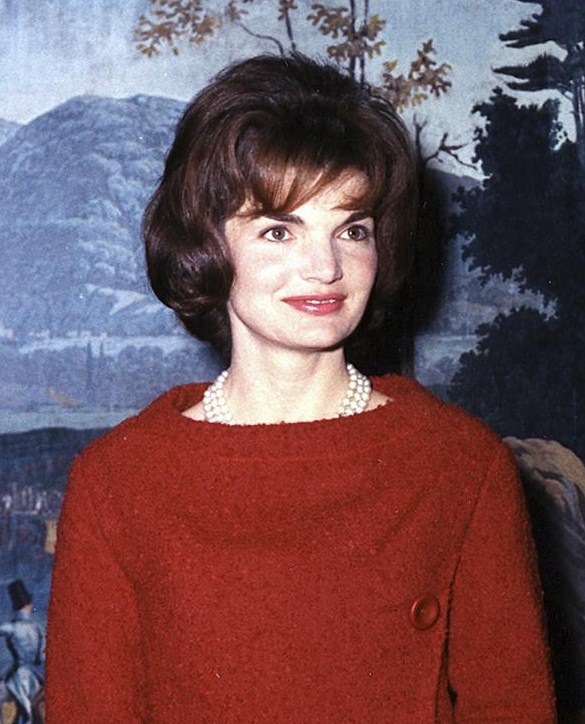
แจ็กเกอลีน เคนเนดี โอนาสซิส

| name = แจ็กเกอลีน เคนเนดี โอนาสซิส
| image =Mrs Kennedy in the Diplomatic Reception Room cropped.jpg
| imagesize = 200px
| caption = แจคเกอลีน เคนเนดี โอนาสซิส ที่ทำเนียบขาวในปี 1961
| order3 = สุภาพสตรีหมายเลขหนึ่งของสหรัฐอเมริกา
| term_start3 = 20 มกราคม ค.ศ. 1961
| term_end3 = 22 พฤศจิกายน ค.ศ. 1963
| president3 = จอห์น เอฟ. เคนเนดี
| predecessor3 = มามี เดาด์ ไอเซนฮาวร์
| successor3 = เลดี เบิร์ด จอห์นสัน
| birth_place = แทมป์ตัน นิวยอร์ก
| constituency
| party = พรรคเดโมแครต
| spouse = จอห์น เอฟ. เคนเนดี(1953-1963) อริสโตเติล โอนาซิส(1968-1975)
| profession = บรรณาธิการ|บรรณาธิการหนังสือ
| religion = โรมันคาทอลิก|คริสต์ศาสนานิกายโรมันคาทอลิก
| signature =Jacqueline Kennedy Signature.svg
|
แจ็กเกอลีน ลี "แจ๊คกี" (บูเวียร์) เคนเนดี โอนาสซิส (Jacqueline Lee "Jackie" (Bouvier) Kennedy Onassis) (28 กรกฎาคม 1929 — 19 พฤษภาคม 1994) เป็นภรรยาของจอห์น เอฟ. เคนเนดี สุภาพสตรีหมายเลขหนึ่งของสหรัฐอเมริกา ตั้งแต่ปี 1961 จนกระทั่งเหตุการณ์การลอบสังหารจอห์น เอฟ. เคนเนดีในปี 1963 ห้าปีต่อมาเธอแต่งงานกับมหาเศรษฐีชาวกรีกชื่ออริสโตเติล โอนาซิส พวกเขายังคงอยู่ด้วยกันจนกระทั่งเขาตายในปี 1975 สำหรับยี่สิบปีสุดท้ายในชีวิตของเธอมีอาชีพที่ประสบความสำเร็จเป็นบรรณาธิการหนั​​งสือ เธอเป็นที่จดจำจากผลงานของเธอเพื่อศิลปะและการอนุรักษ์สถาปัตยกรรมเก่าแก่ สไตล์ของเธอ และความสง่างาม
ไฟล์:Jacqueline Bouvier Kennedy Onassis2.jpg| แจคลีน บูเวียร์ เคนเนดีที่ แฮมเมอร์ ฟาร์ม ในนิวพอร์ต, เกาะโรบ ในวันแต่งงานของเธอเมื่อวันที่ 12 กันยายน 1953
ไฟล์:Jacqueline Bouvier by David Berne, 1935.jpg| แจคลีน บูเวียร์ในปี 1935
หมวดหมู่:สุภาพสตรีหมายเลขหนึ่งของสหรัฐอเมริกา
หมวดหมู่:บรรณาธิการ
หมวดหมู่:ชาวอเมริกันเชื้อสายอังกฤษ
หมวดหมู่:คริสต์ศาสนิกชนนิกายโรมันคาทอลิกชาวอเมริกัน
หมวดหมู่:บุคคลจากรัฐนิวเจอร์ซีย์
หมวดหมู่:บุคคลจากแมนแฮตตัน
หมวดหมู่:บุคคลจากรัฐนิวยอร์ก
หมวดหมู่:นักกีฬาขี่ม้าหญิงชาวอเมริกัน
หมวดหมู่:ตระกูลเคนเนดี